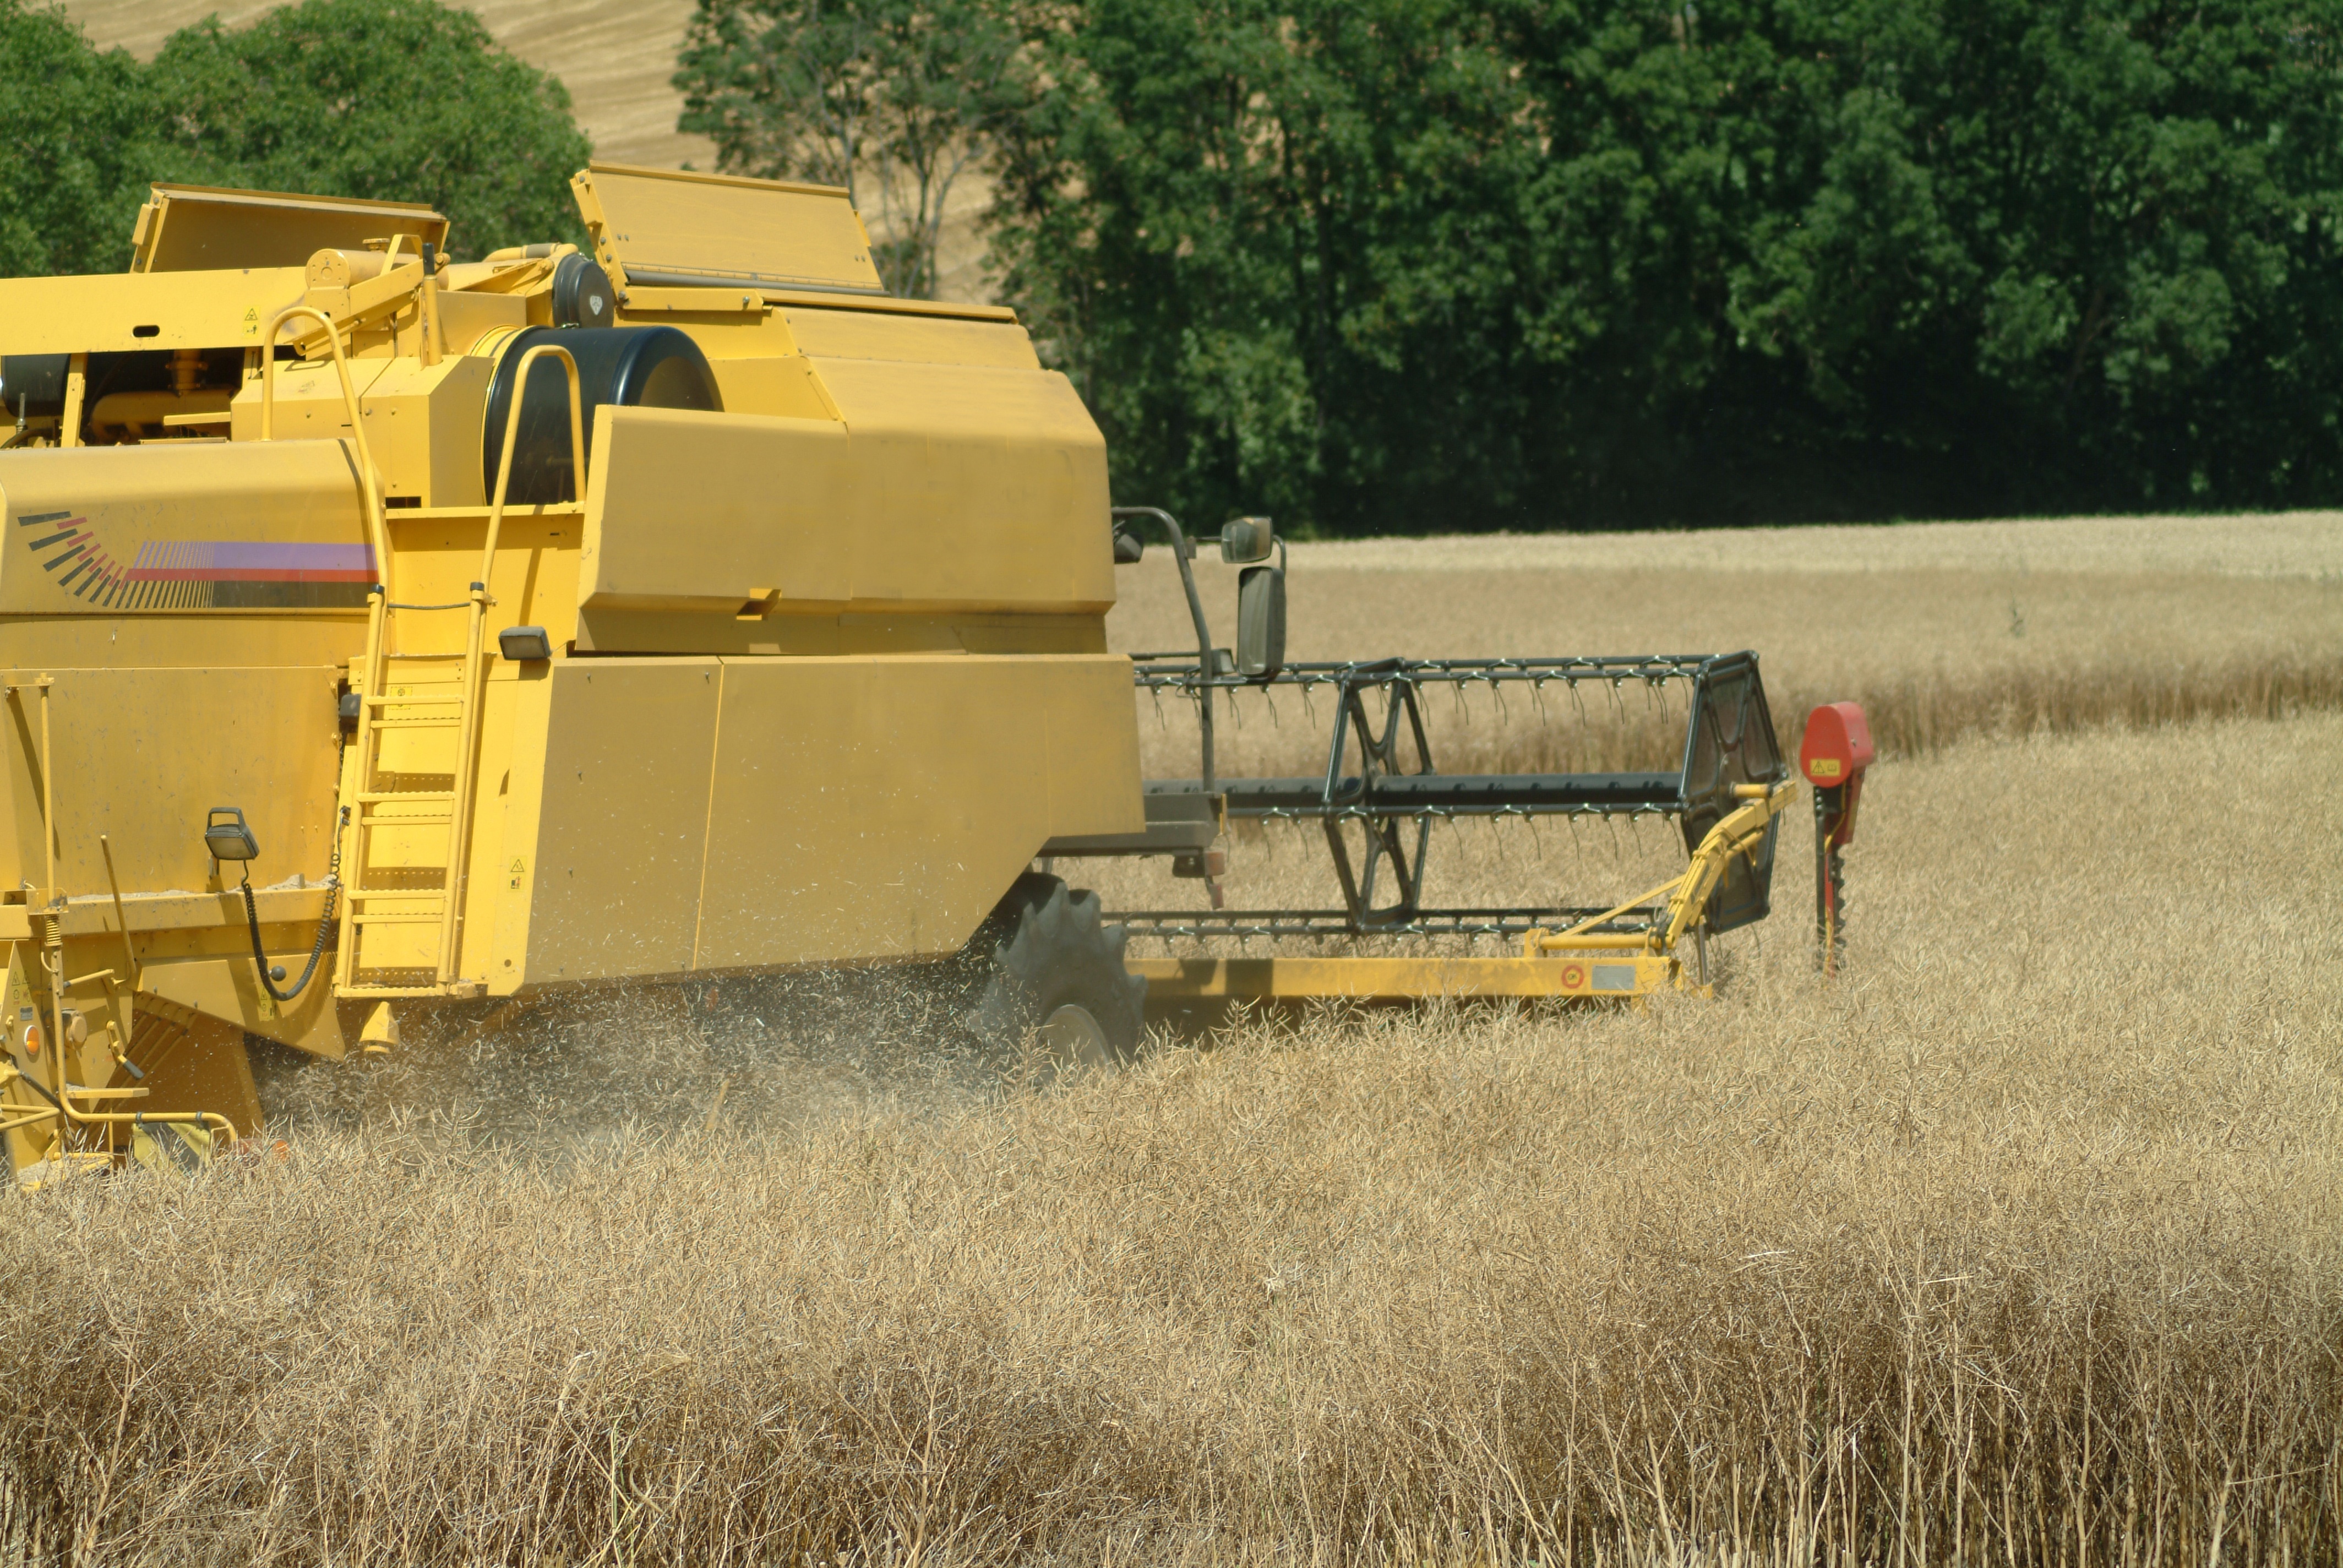
plant, field, wheat, harvest, vehicle, crop, agriculture, bulldozer, harvester, combine, reap, grass family